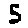
Label: 5